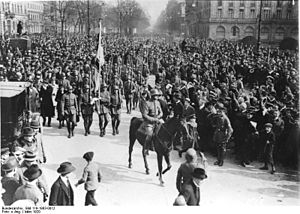
Kappkuppet
Marinebrigade Ehrhardt besætter Berlin i marts 1920
Kappkuppet eller Kapp-Lüttwitz kuppet var et forsøg på statskup, der fandt sted i Tyskland fra den 13. til 18. marts 1920. Kupforsøget var monarkistisk; det var et forsøg på at styrte Weimarrepublikken og på denne måde tilbageføre de politiske, økonomiske og sociale forandringer, der var blevet gennemført som følge af novemberrevolutionen. Kuppet havde støtte fra konservative kredse og dele af Tysklands hær Vorläufige Reichswehr og havde sit udspring dels i begivenhederne under Novemberrevolutionen, dels i Versaillestraktatens krav om nedrustning i Tyskland.